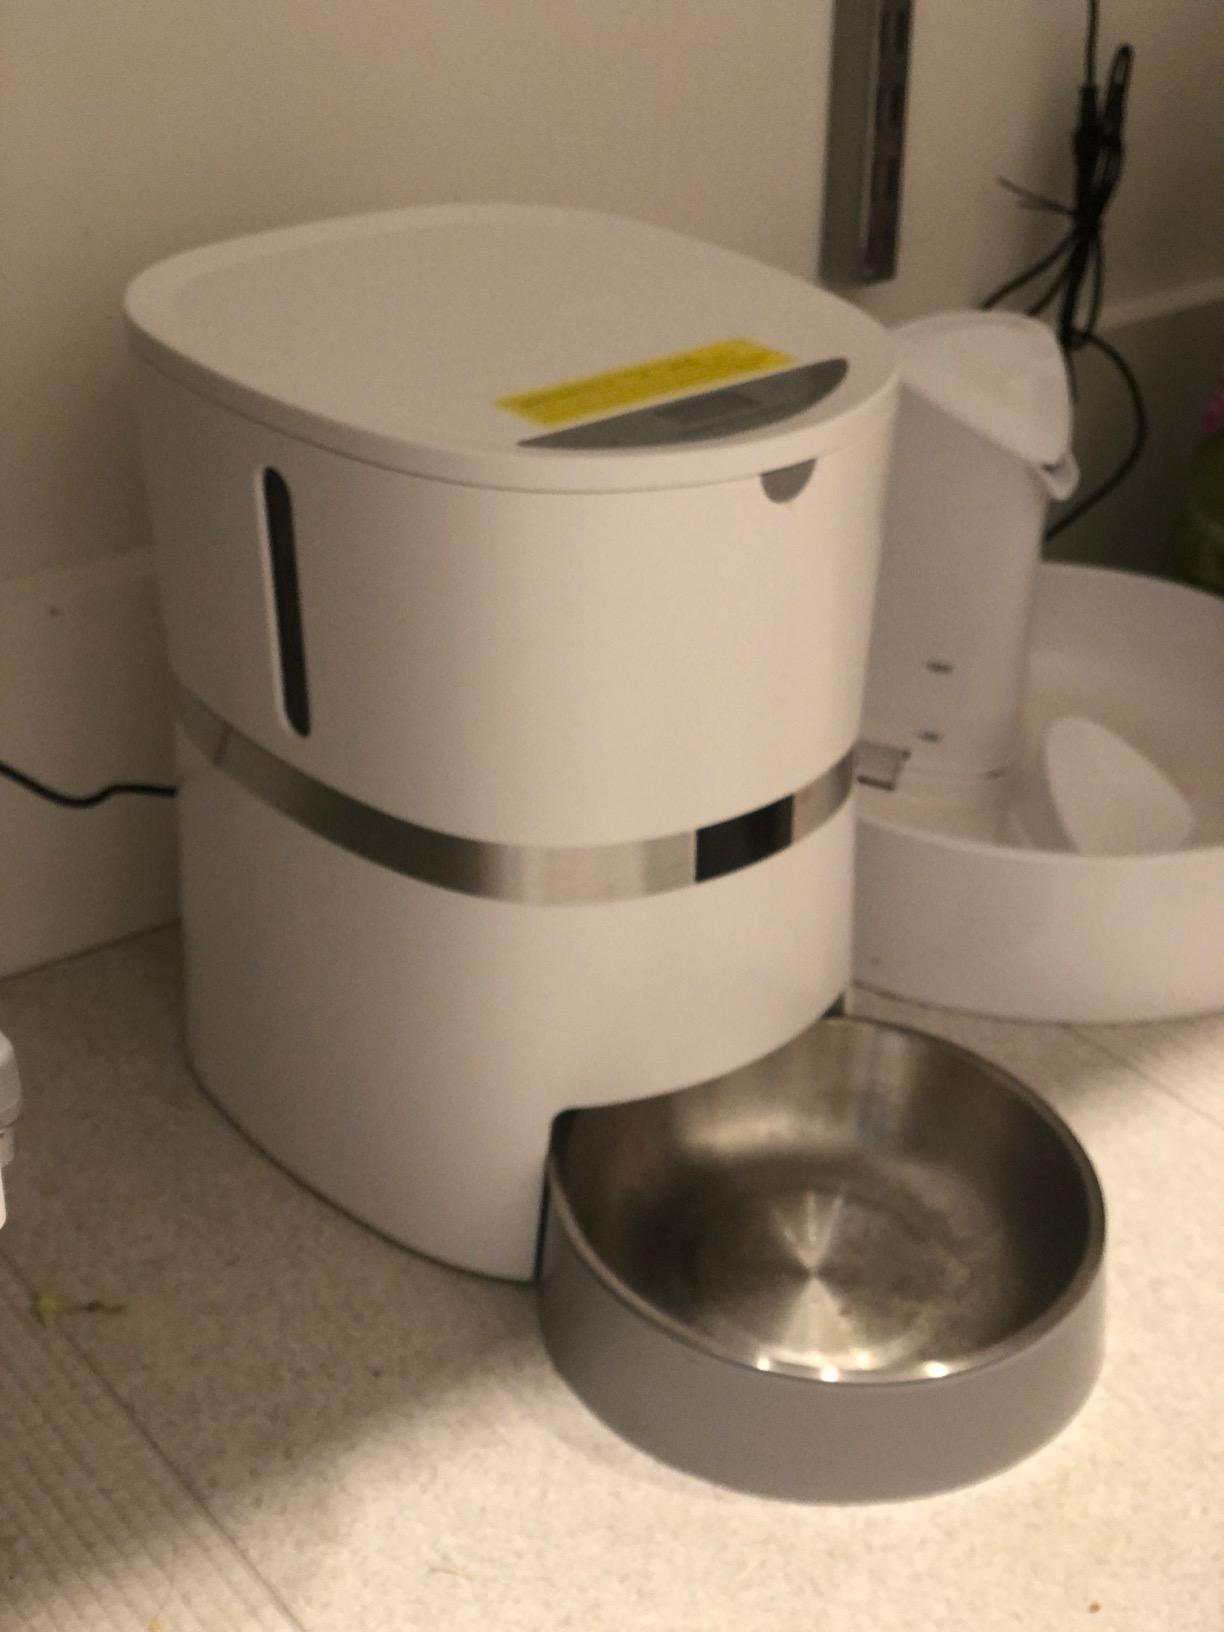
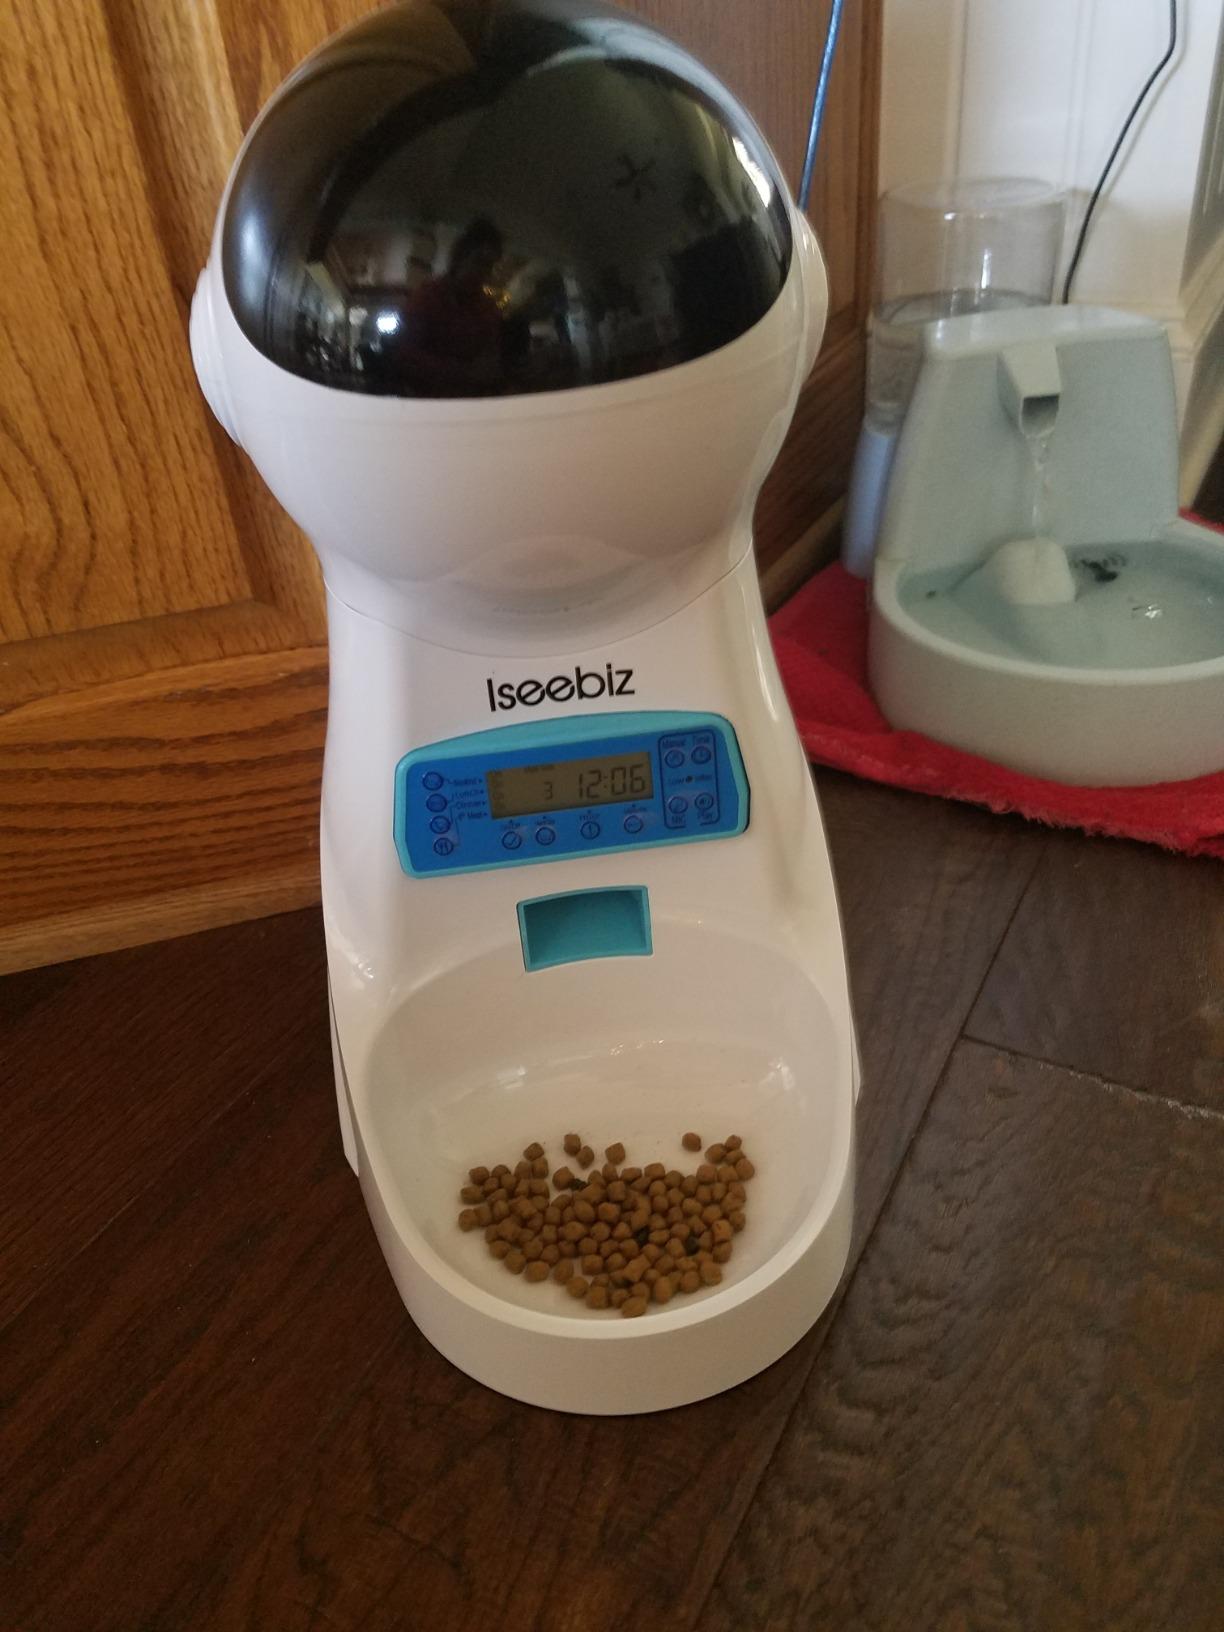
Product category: items_feeder
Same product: no